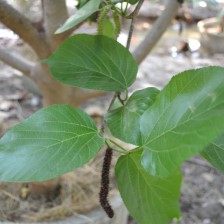
Variety: TaiwanMeacho